Henry Fox-Strangways, 5th Earl of Ilchester

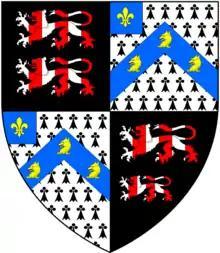
Arms of Fox-Strangways

The arms of the head of the Fox-Strangways family are blazoned "Quarterly of four: 1st & 4th: Sable, two lions passant paly of six argent and gules" (Strangways); "2nd & 3rd: Ermine, on a chevron azure three foxes' heads and necks erased or on a canton of the second a fleur-de-lys of the third" (Fox).